Land Between the Lakes National Recreation Area

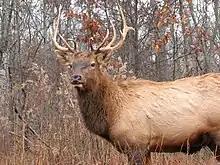
Elk and bison were historically indigenous to the area

Unlike a national park, there would be areas where hunting would be allowed. Plans for the recreation area included attractions such as a bison range, as this mammal had historically been present on the prairie in this area. In addition, a reconstructed 1850-style farm, called "The Homeplace", was to be operated as a living museum, with on-site staff in period costume simulating life on the farm and using period agricultural techniques. (Both of these attractions were added in the 1970s.)